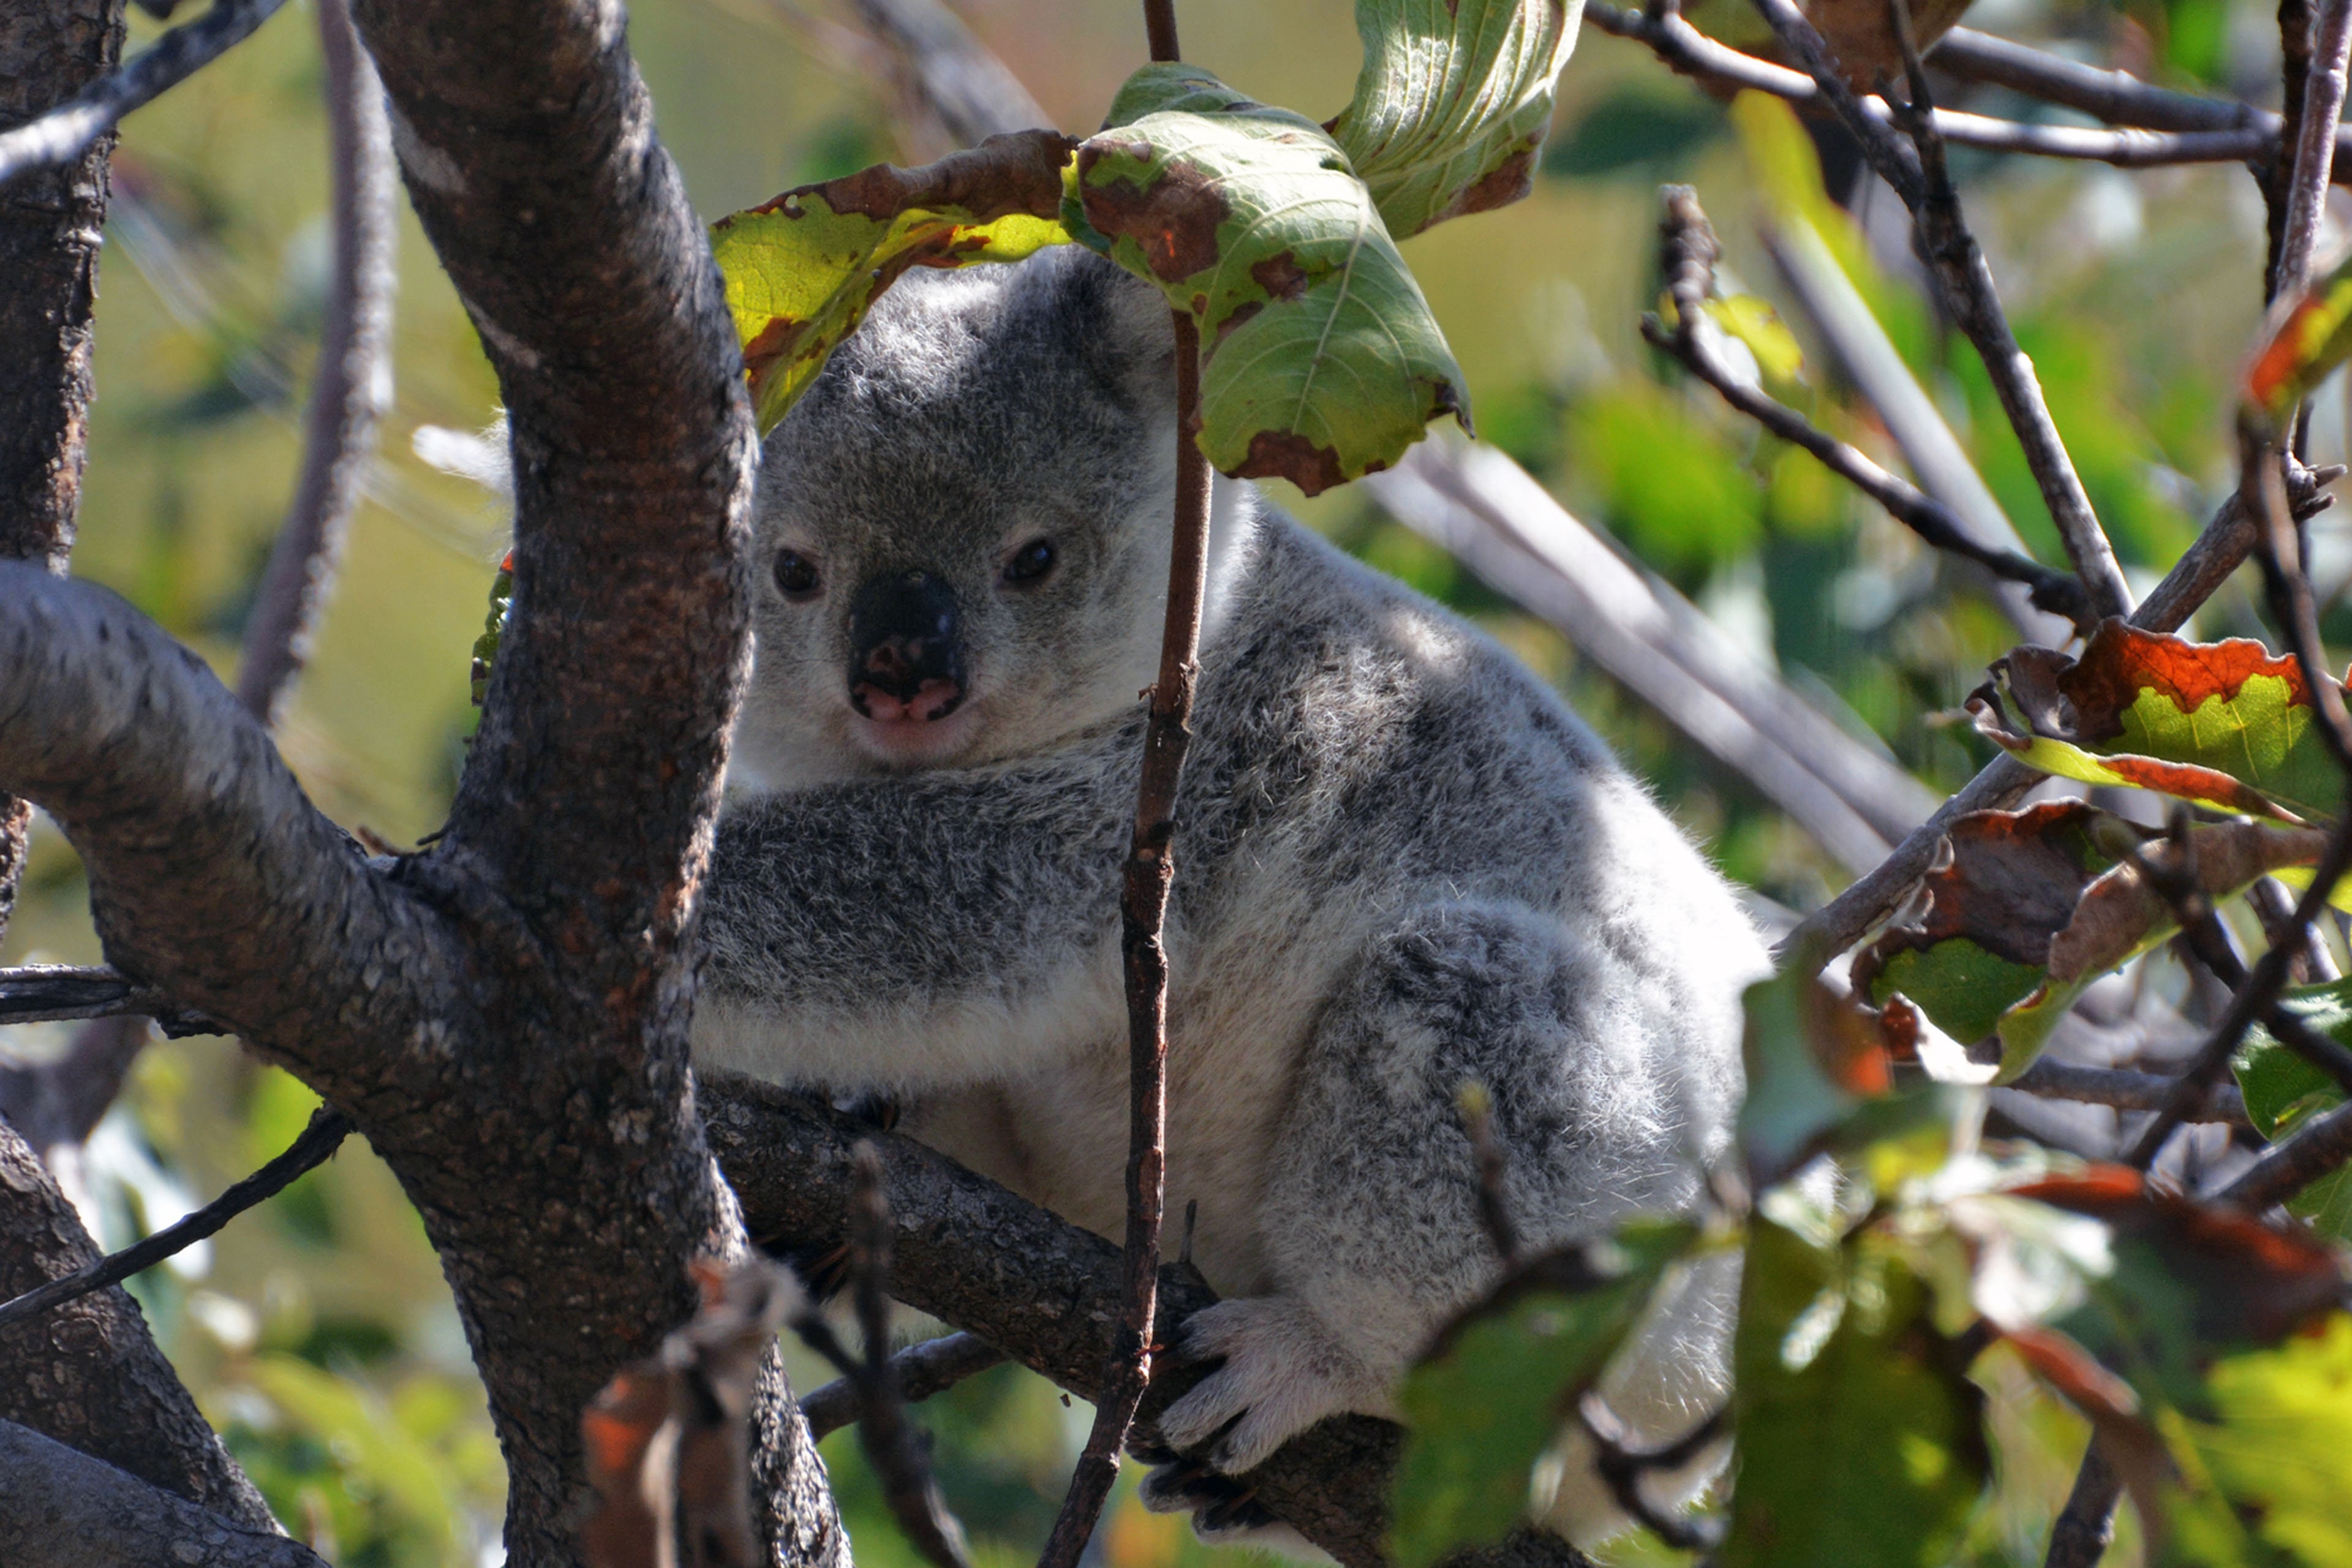
tree, nature, branch, flower, animal, cute, wildlife, mammal, fauna, australia, vertebrate, cuddly, lemur, koala, marsupial, koala bear, new world monkey, wild living, eucalyptus leaves magnetic island